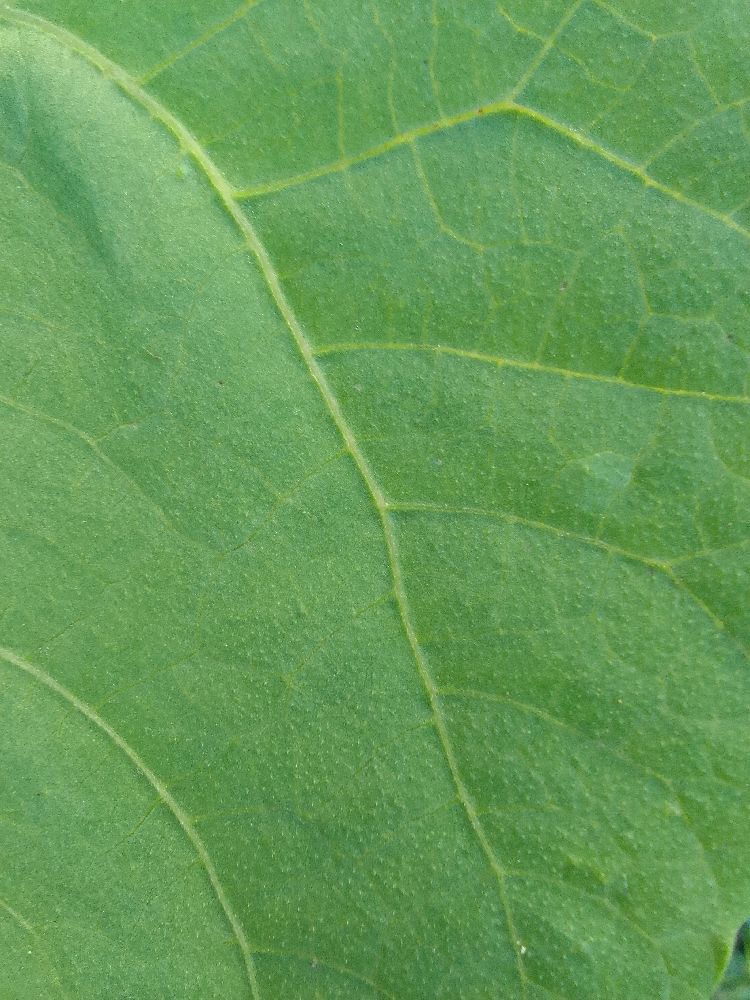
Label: healthy